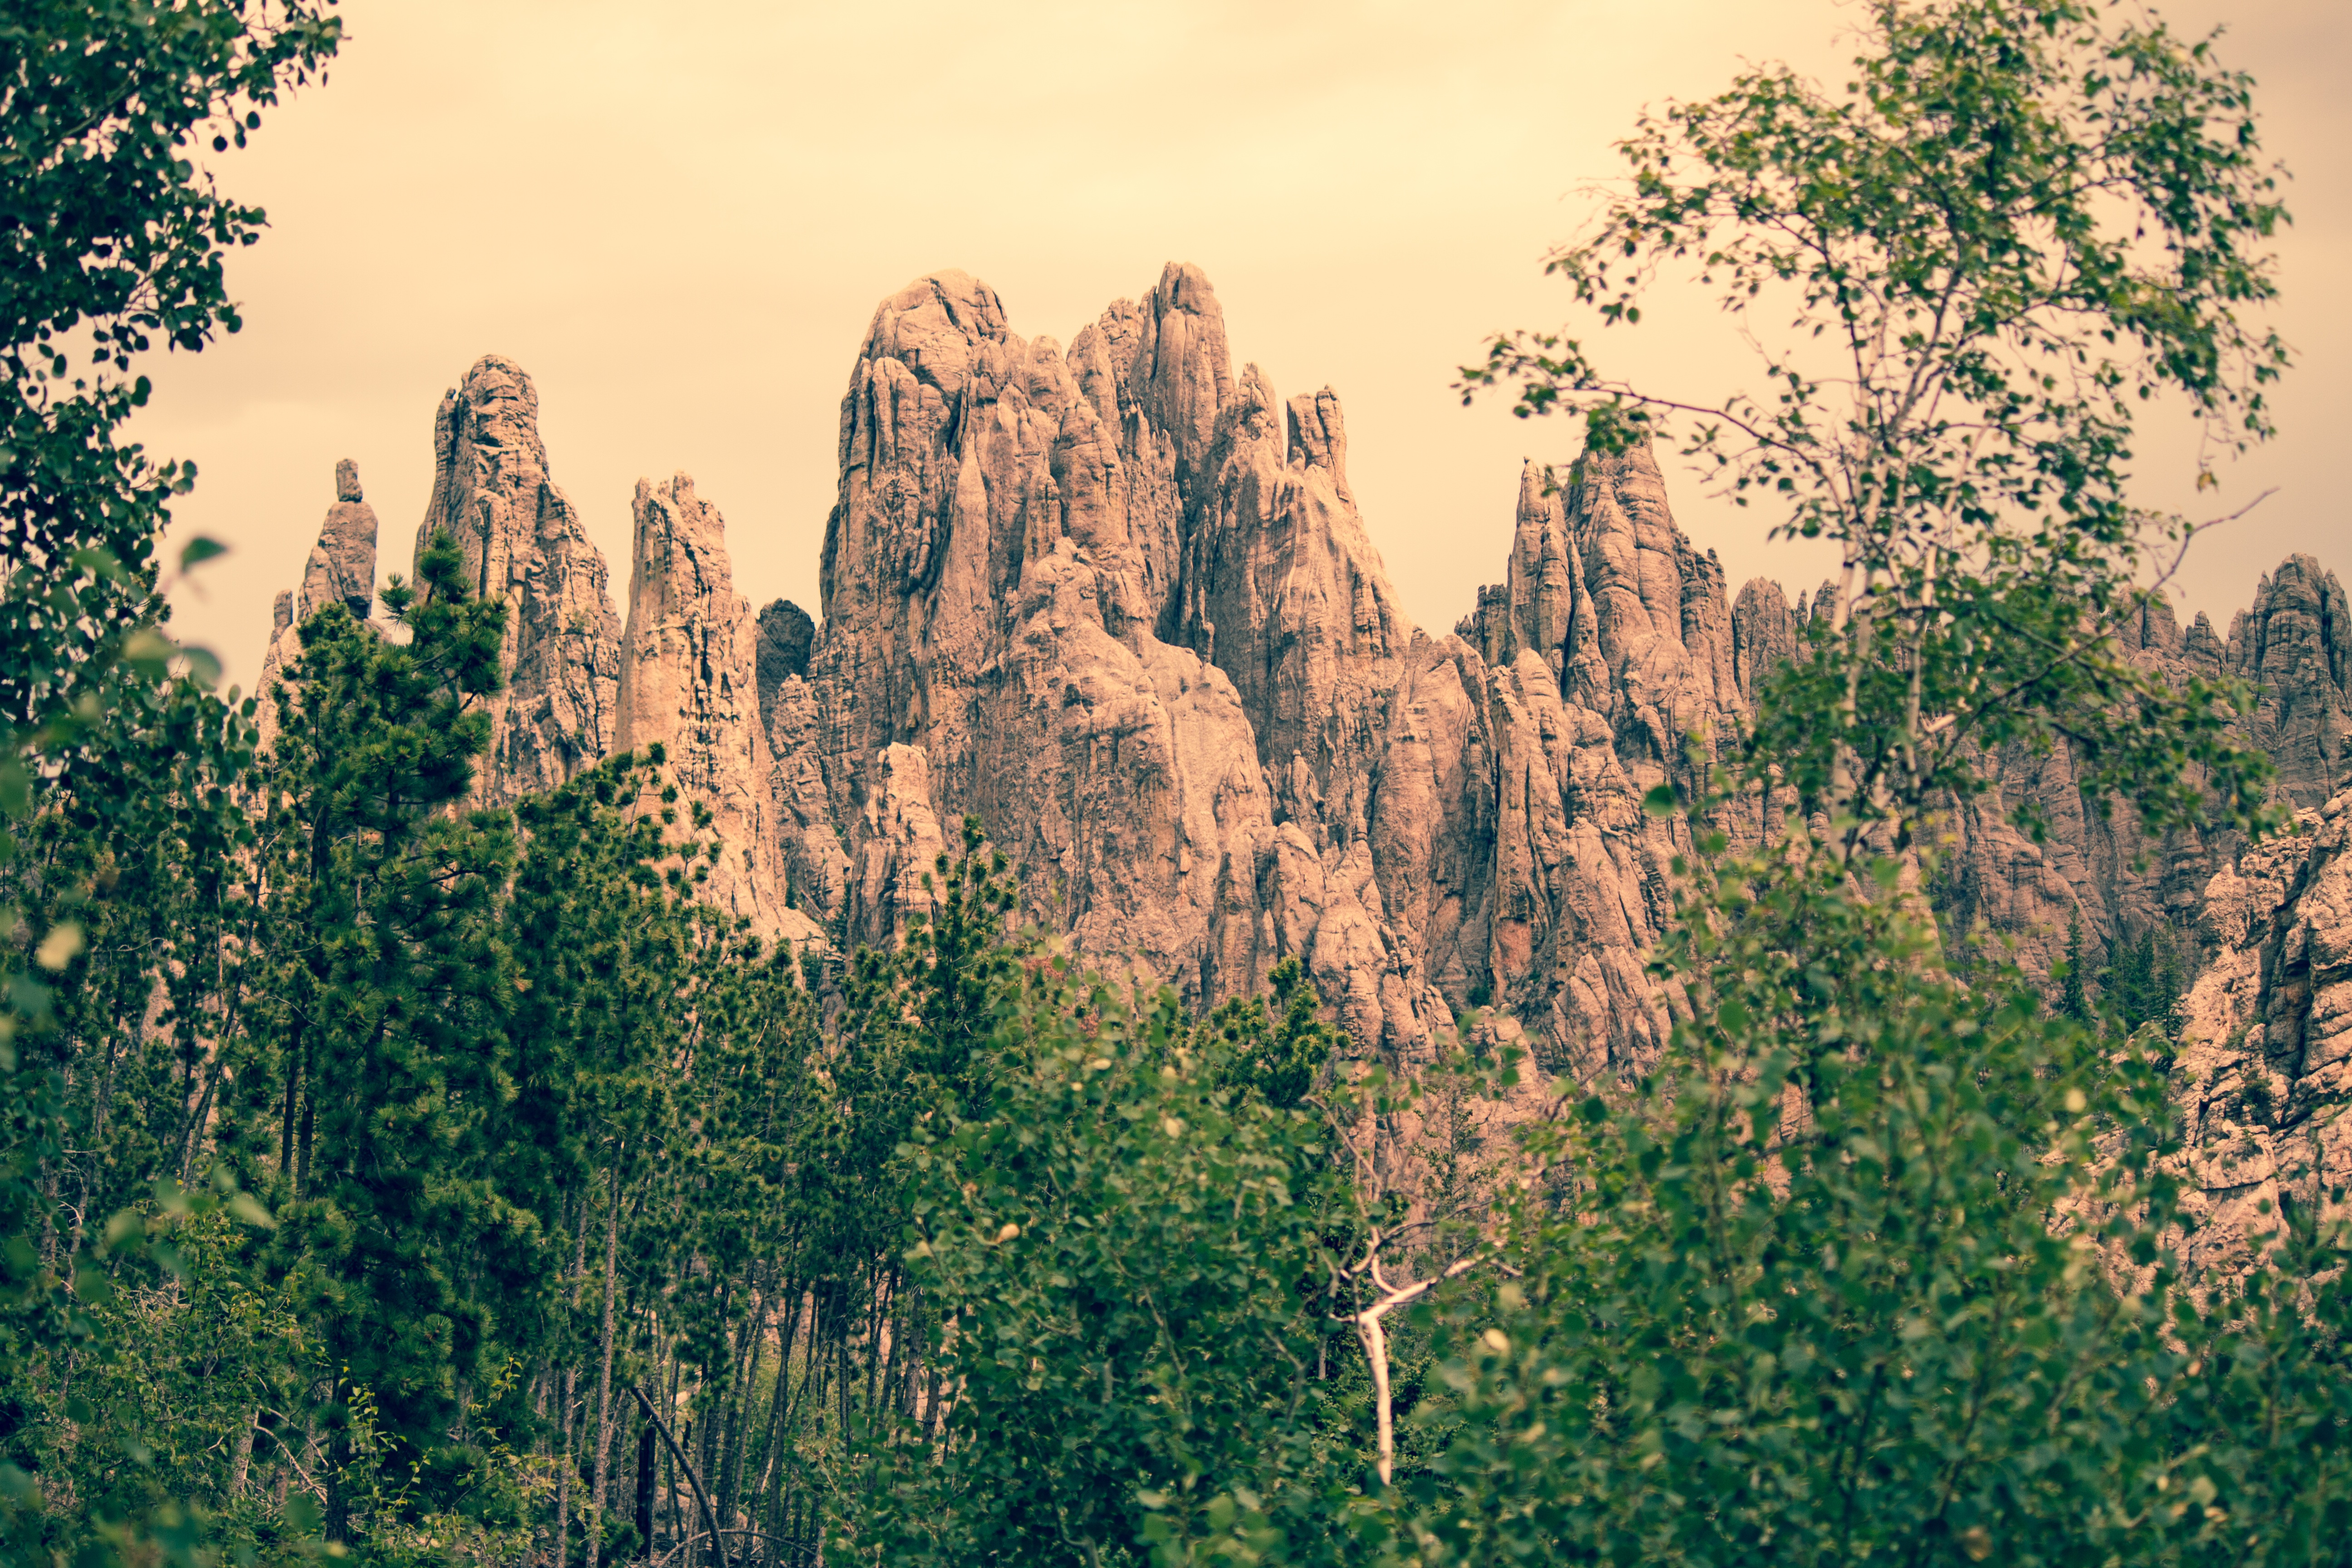
landscape, tree, nature, forest, grass, rock, mountain, needle, hill, flower, peak, cliff, jungle, autumn, habitat, ecosystem, natural environment, woody plant